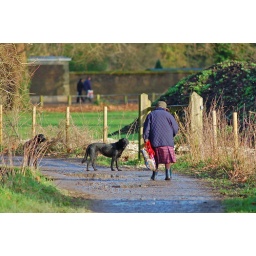
Old lady walking her dogs along the path in the water meadows one morning.